Limerick Tunnel

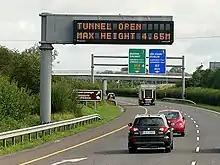
Signage on approach to Limerick, indicating tunnel status

A pedestrian open day was held on 19 June 2010, with official opening to traffic by the Taoiseach, Brian Cowen, on 27 July 2010, two months ahead of schedule.